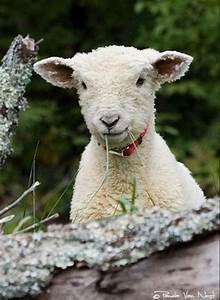
sheep